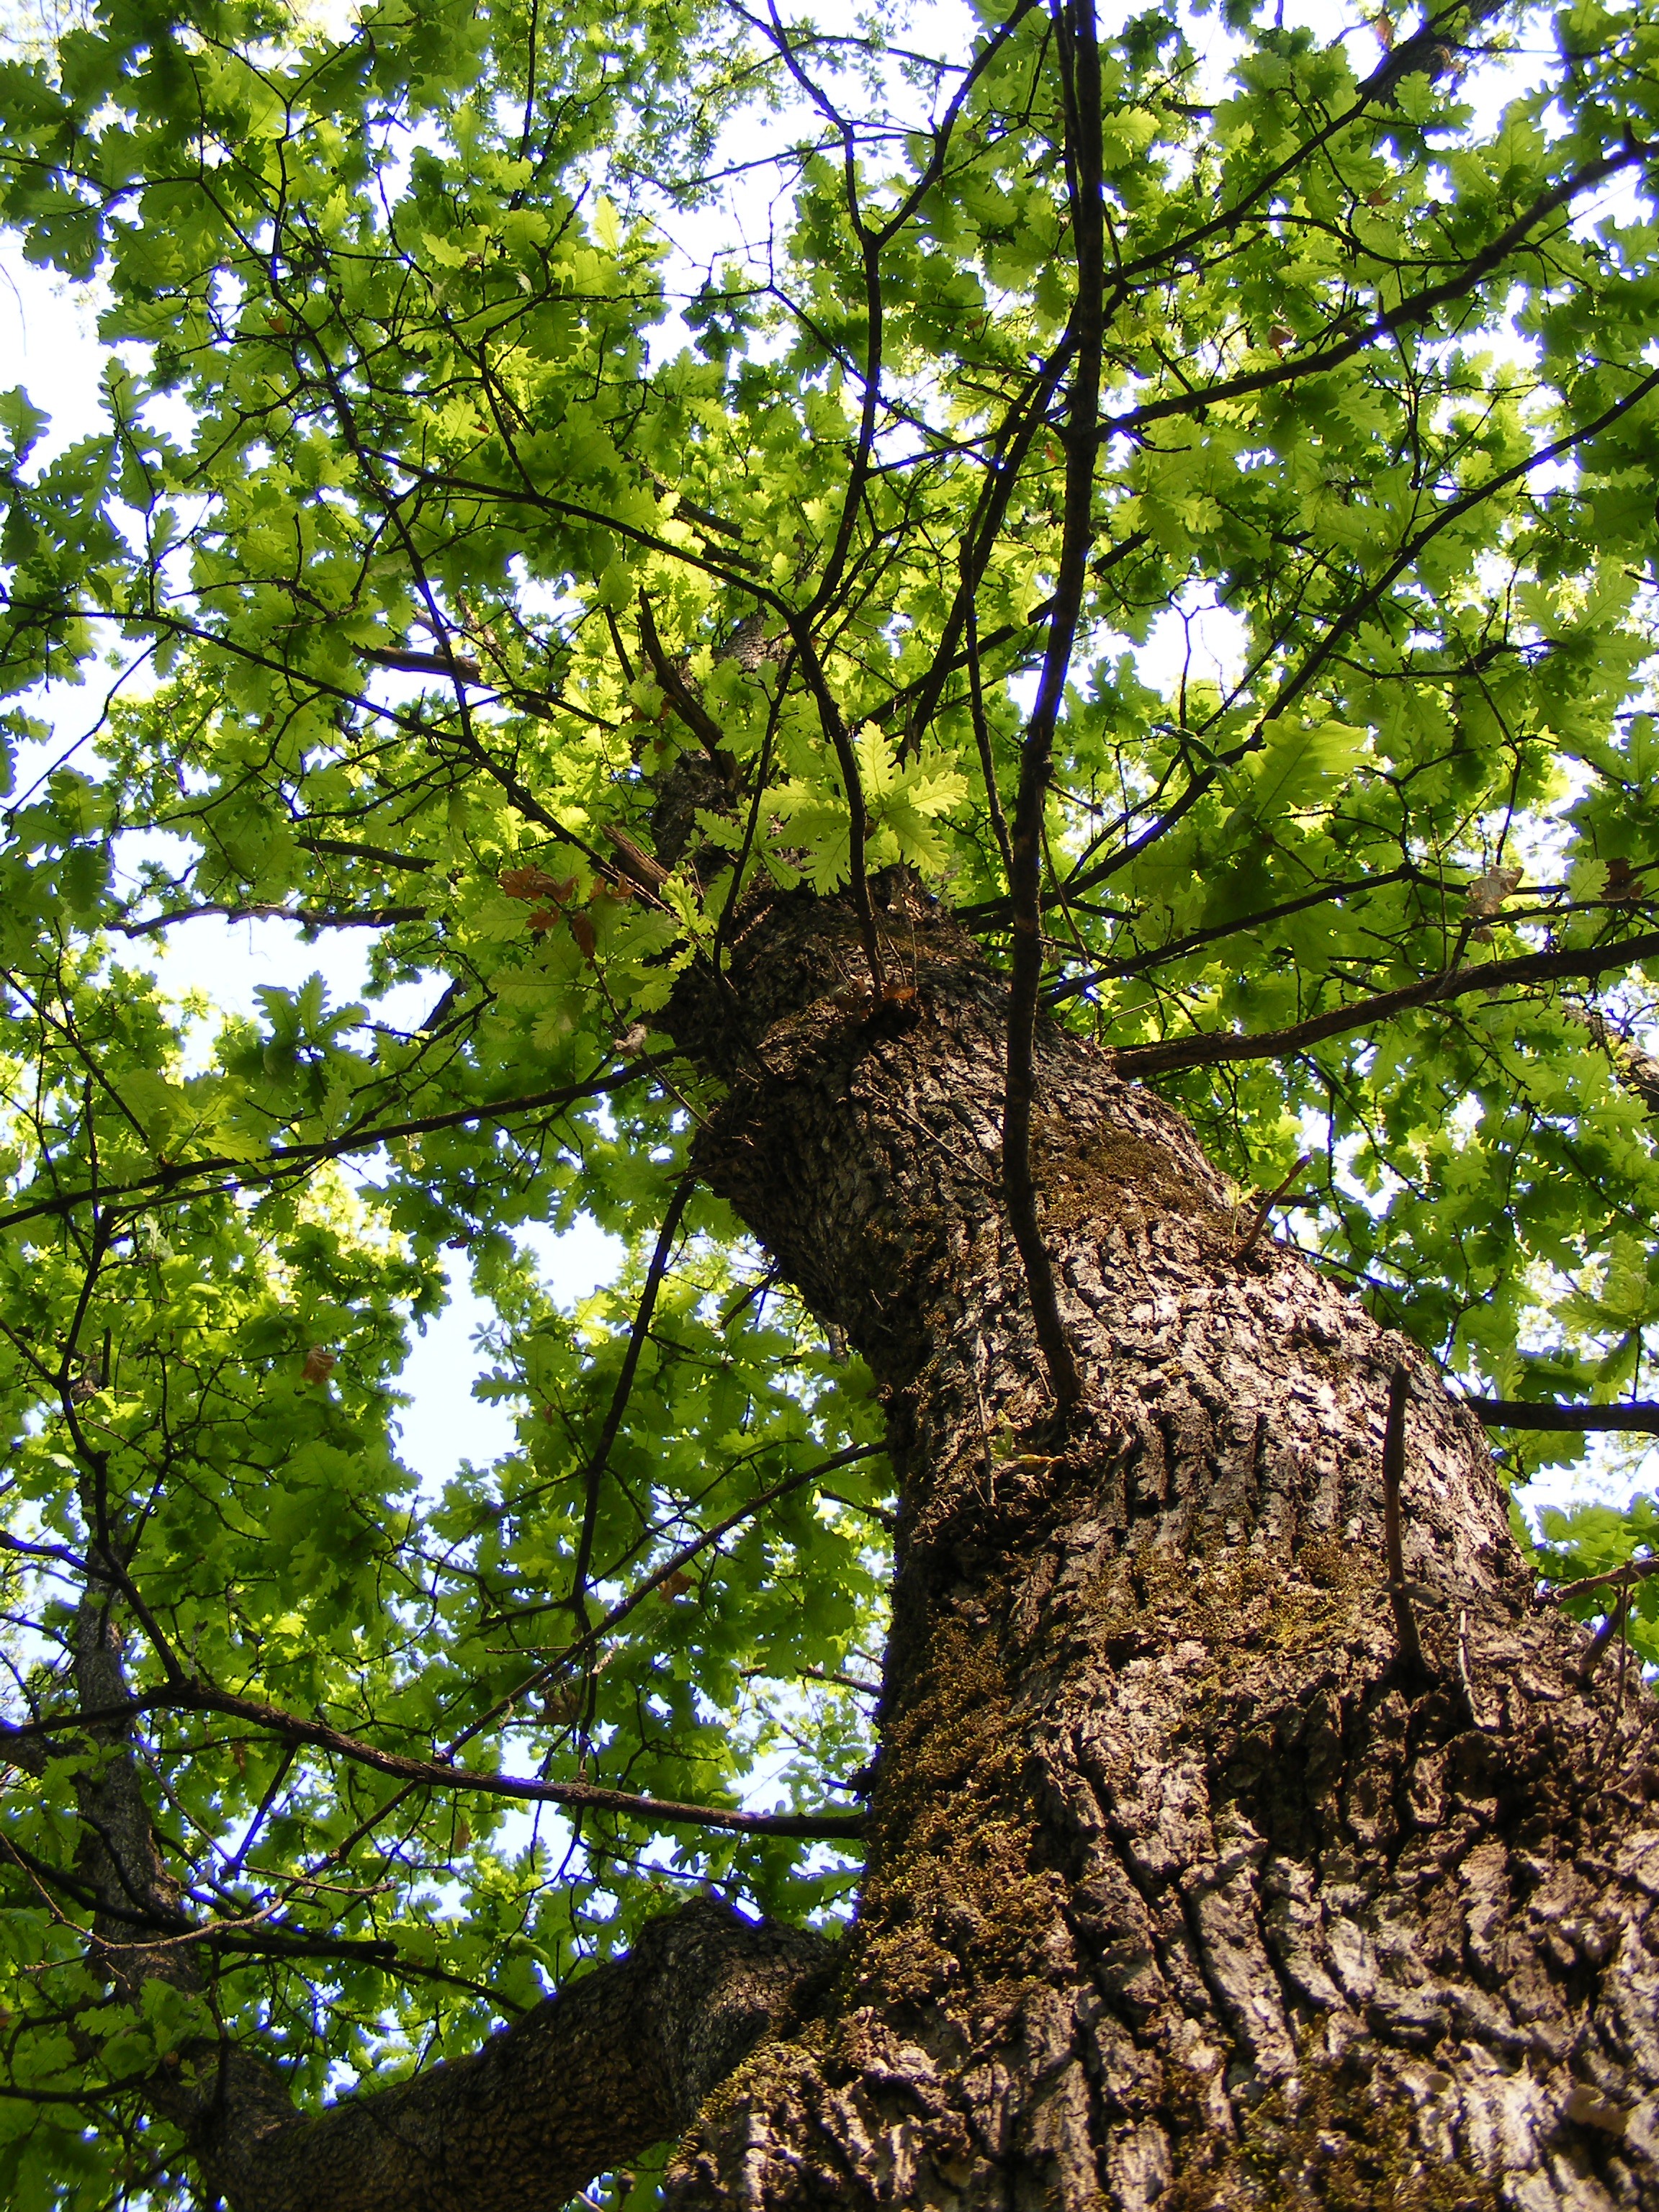
tree, nature, forest, branch, plant, leaf, flower, trunk, bark, green, autumn, botany, maple tree, woods, deciduous, oak, woodland, ecosystem, flowering plant, woody plant, land plant, plane tree family